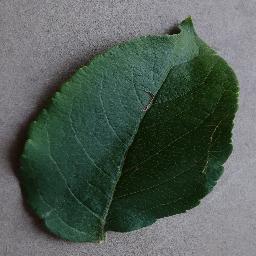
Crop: apple
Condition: healthy